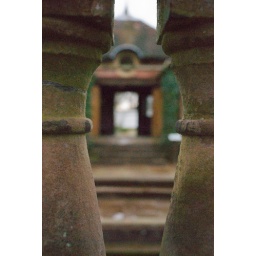
A view across the pool in the rose garden to the summerhouse. Taken through the stone fence around the pool.